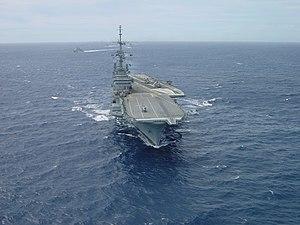
Le NAe São Paulo était un porte-avions de la classe Clemenceau, en service dans la marine brésilienne. Le São Paulo fut initialement construit en 1963 pour la marine française sous le nom de Foch, puis fut transféré en 2000 au Brésil, où il est devenu le nouveau capital ship de la marine brésilienne. Selon la publication Jane's Fighting Ships au cours de sa carrière dans la marine brésilienne, le São Paulo a souffert de problèmes de maintenance et n'a jamais réussi à fonctionner plus de trois mois à la suite sans avoir besoin de réparations et d'entretien. Le 14 février 2017, la marine a annoncé la désactivation du bâtiment et son désarmement ultérieur, ce qui fut finalement effectué le 22 novembre 2018.